List of tallest buildings in Macau

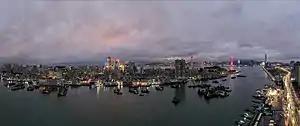
The Macau Peninsula with The Zhuhai City

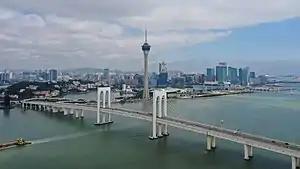
The Macau Peninsula featuring Macau Tower

This list of tallest buildings in Macau ranks skyscrapers in Macau, Special administrative regions of China by height. The tallest completed building in Macau is currently the Grand Lisboa, which stands tall.